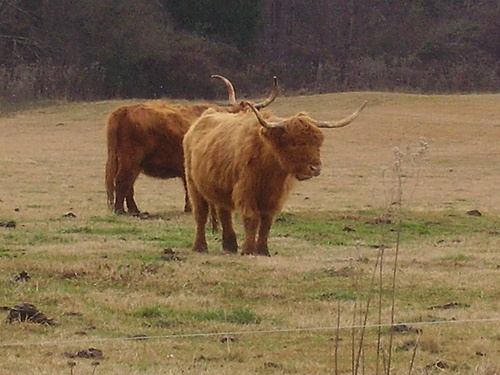
Bulls are standing still on an empty field.
There are two Yaks standing in a field of dying grass
Two large ox on a grassy plot with large cow pies scattered around.
two bulls in a large field of grass
TWO YAKS GRAZING GRASS IN AN OPEN FIELD.